John Edwards

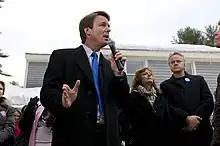
Susan Sarandon and Tim Robbins appear alongside Edwards at a presidential campaign rally in 2008

The day after his concession speech, he announced his wife Elizabeth had been diagnosed with breast cancer. Edwards told interviewer Larry King that he doubted he would return to practice as a trial lawyer and showed no interest in succeeding Terry McAuliffe as the Democratic National Committee chairman.